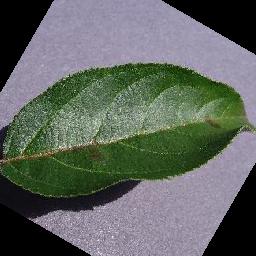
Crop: apple
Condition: scab